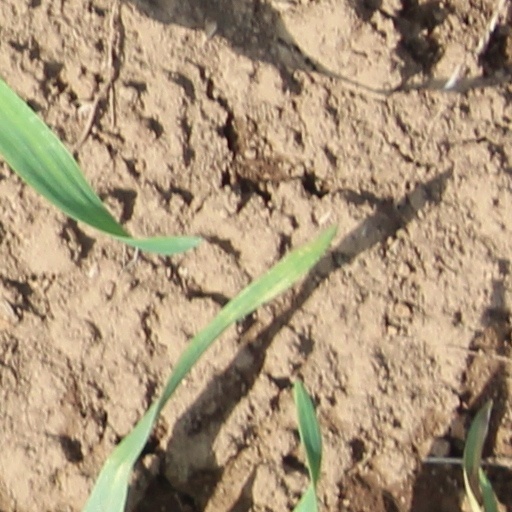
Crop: wheat